Júlio Isidro

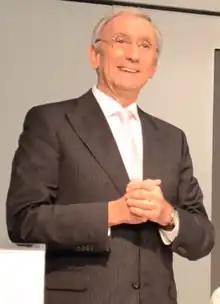

Júlio José de Pinho Isidro do Carmo ComIH (born 5 January 1945 in Lisbon), better known as Júlio Isidro is a Portuguese television presenter, radio announcer and entertainer.